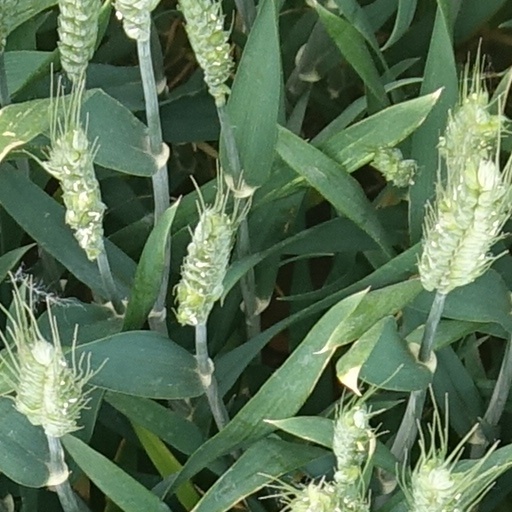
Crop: wheat